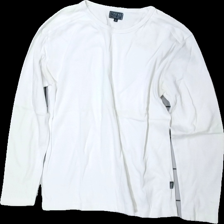
View: front
Type: Top
Category: Unisex
Brand: Not in the list
Brand text on label: Trend
Colors: White
Material: 100% cotton
Cut: Regular, C-collar
Size: M
Season: All
Damage: pilling
Damage location: top center
Damage 2: pilling
Damage 2 location: top right
Damage 3: pilling
Damage 3 location: top left
Price range: <50
Recommended usage: Export
Comment: Washed out